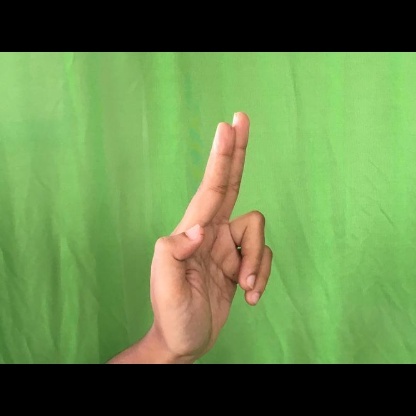
Mudra: Ardhapathaka